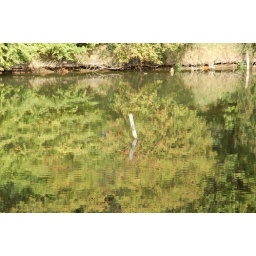
A wooden stick in a little lake